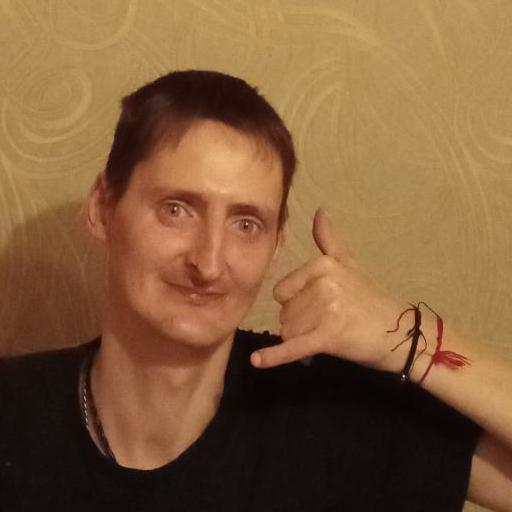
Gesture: call